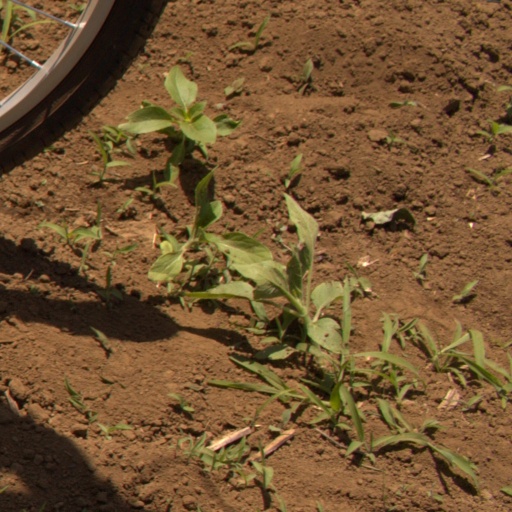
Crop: Jerusalem artichoke